Leeds United F.C.

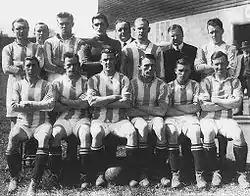
The first Leeds United team at the start of the 1920–21 season

Leeds United's predecessor, Leeds City, was formed in 1904 and elected to League membership in 1905. In 1919, Leeds City were forcibly disbanded by the Football League, in response to allegations of illegal payments to players during the First World War. At Salem Chapel in 1919, Leeds United was formed, and they received an invitation to enter the Midland League, being voted into it on 31 October 1919, taking the place vacated by Leeds City Reserves. Following Leeds City's disbanding, Yorkshire Amateurs bought the Elland Road stadium and then sold it to Leeds United for £250.